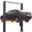
Label: automobile